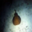
Label: ray